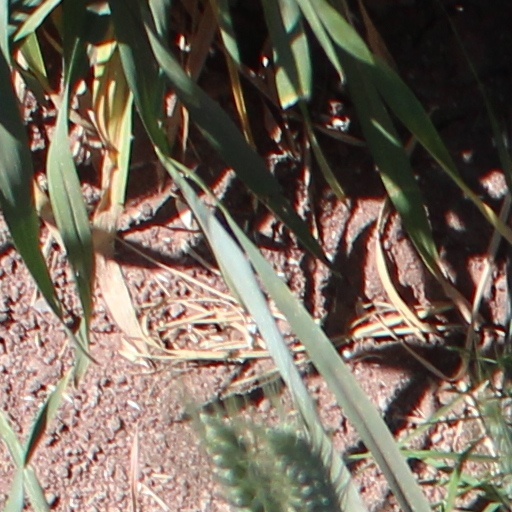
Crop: wheat